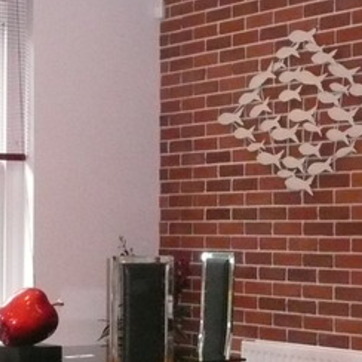
Material: brick